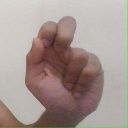
अक्षर: ढ